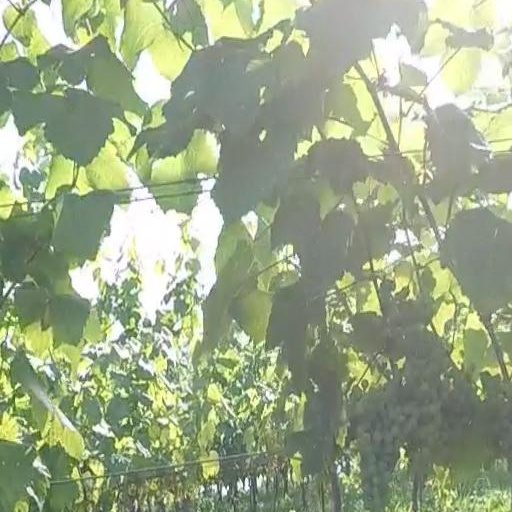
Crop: grape